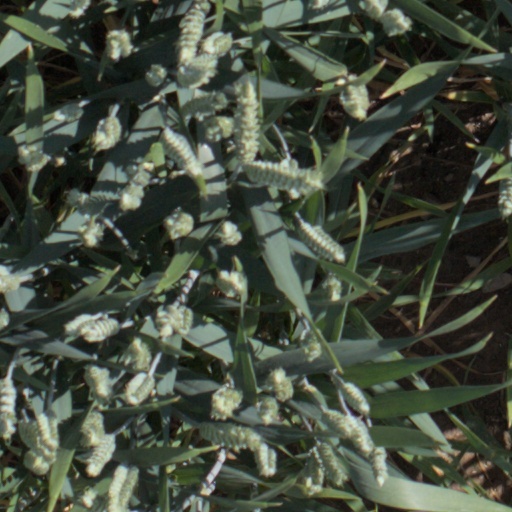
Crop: wheat